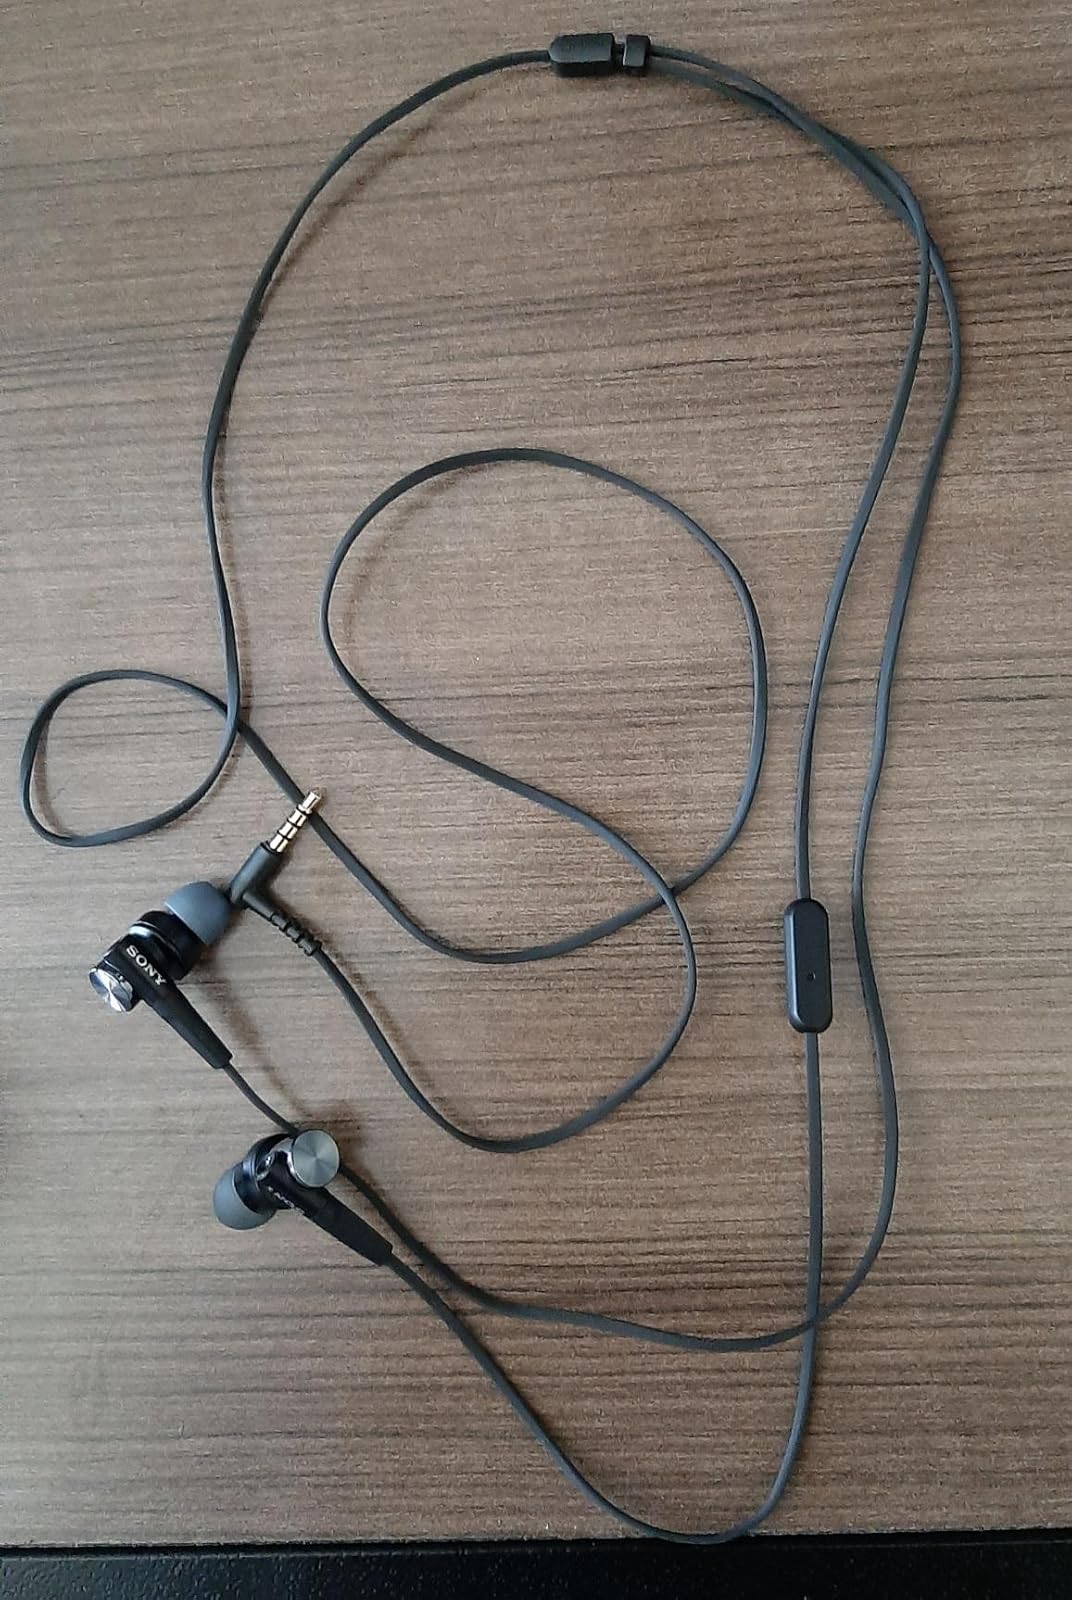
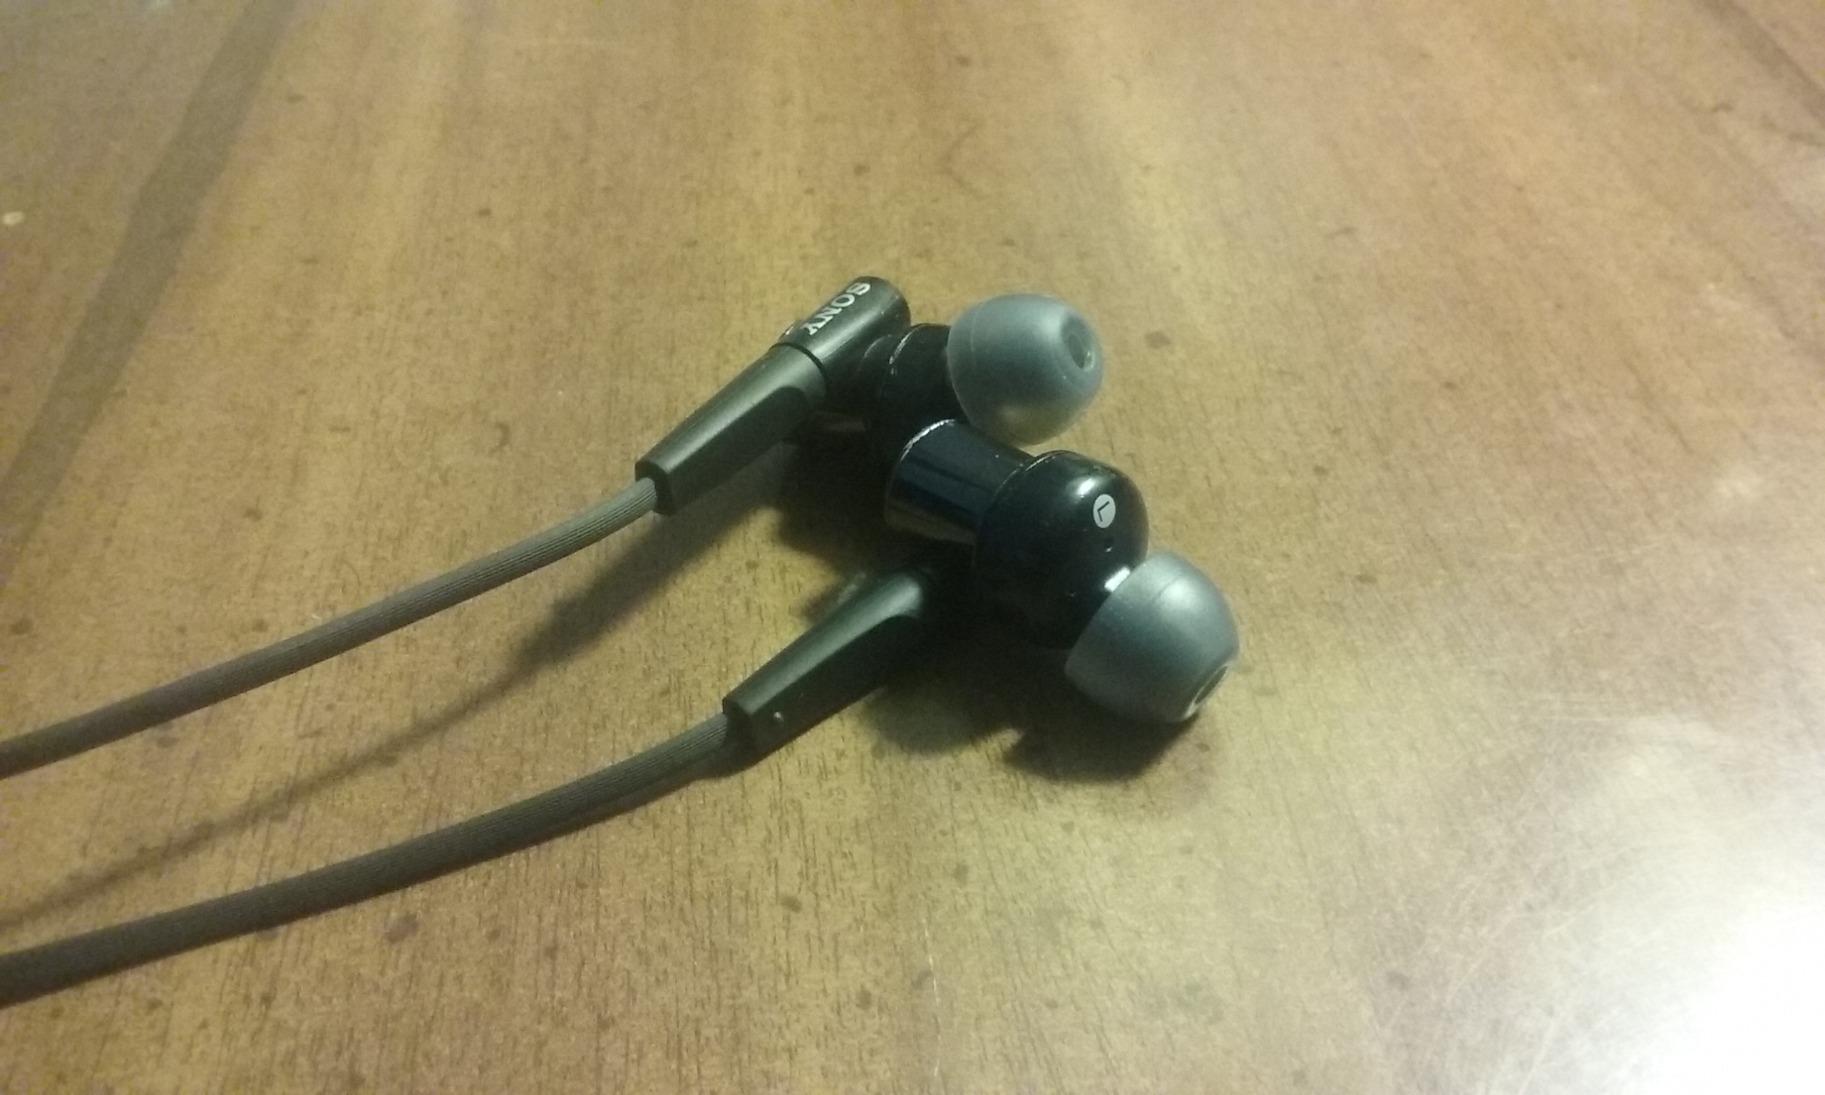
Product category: headphones
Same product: yes